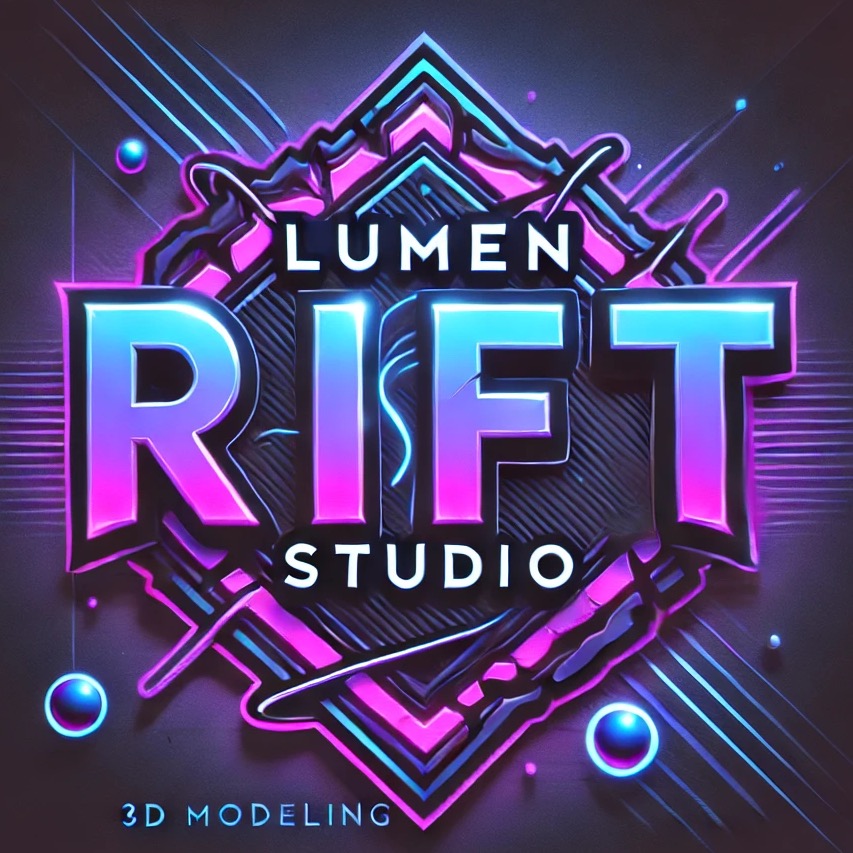
미적 점수 (1~10점): 7